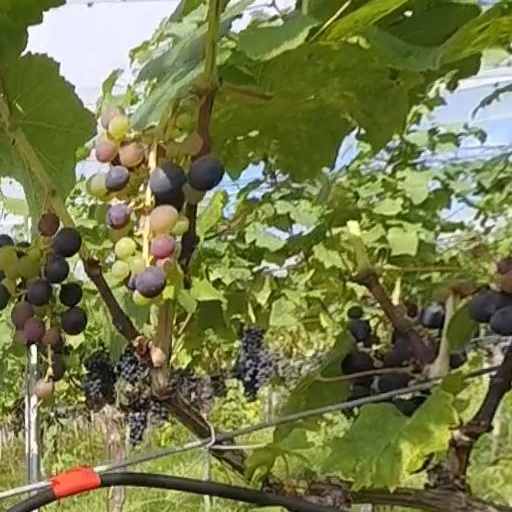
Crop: grape